Surfing locations in the Capes region of South West Western Australia

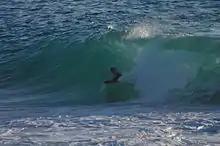
Wydalup Bay

Many surfing locations are found along the coast of the Capes Region in Western Australia. The Capes Region, also known as "Cape to Cape", is situated between Cape Naturaliste and Cape Leeuwin, within a larger region known as the South West. Despite their wide geographic range, most surf breaks in the Capes Region tend to be associated with Margaret River, situated roughly central to the stretch of coast along which they are located.